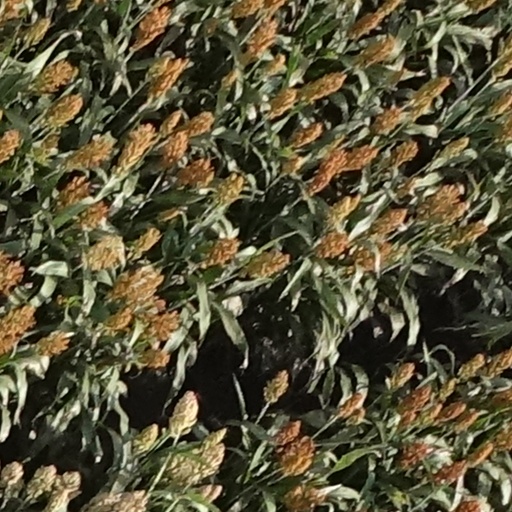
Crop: sorghum